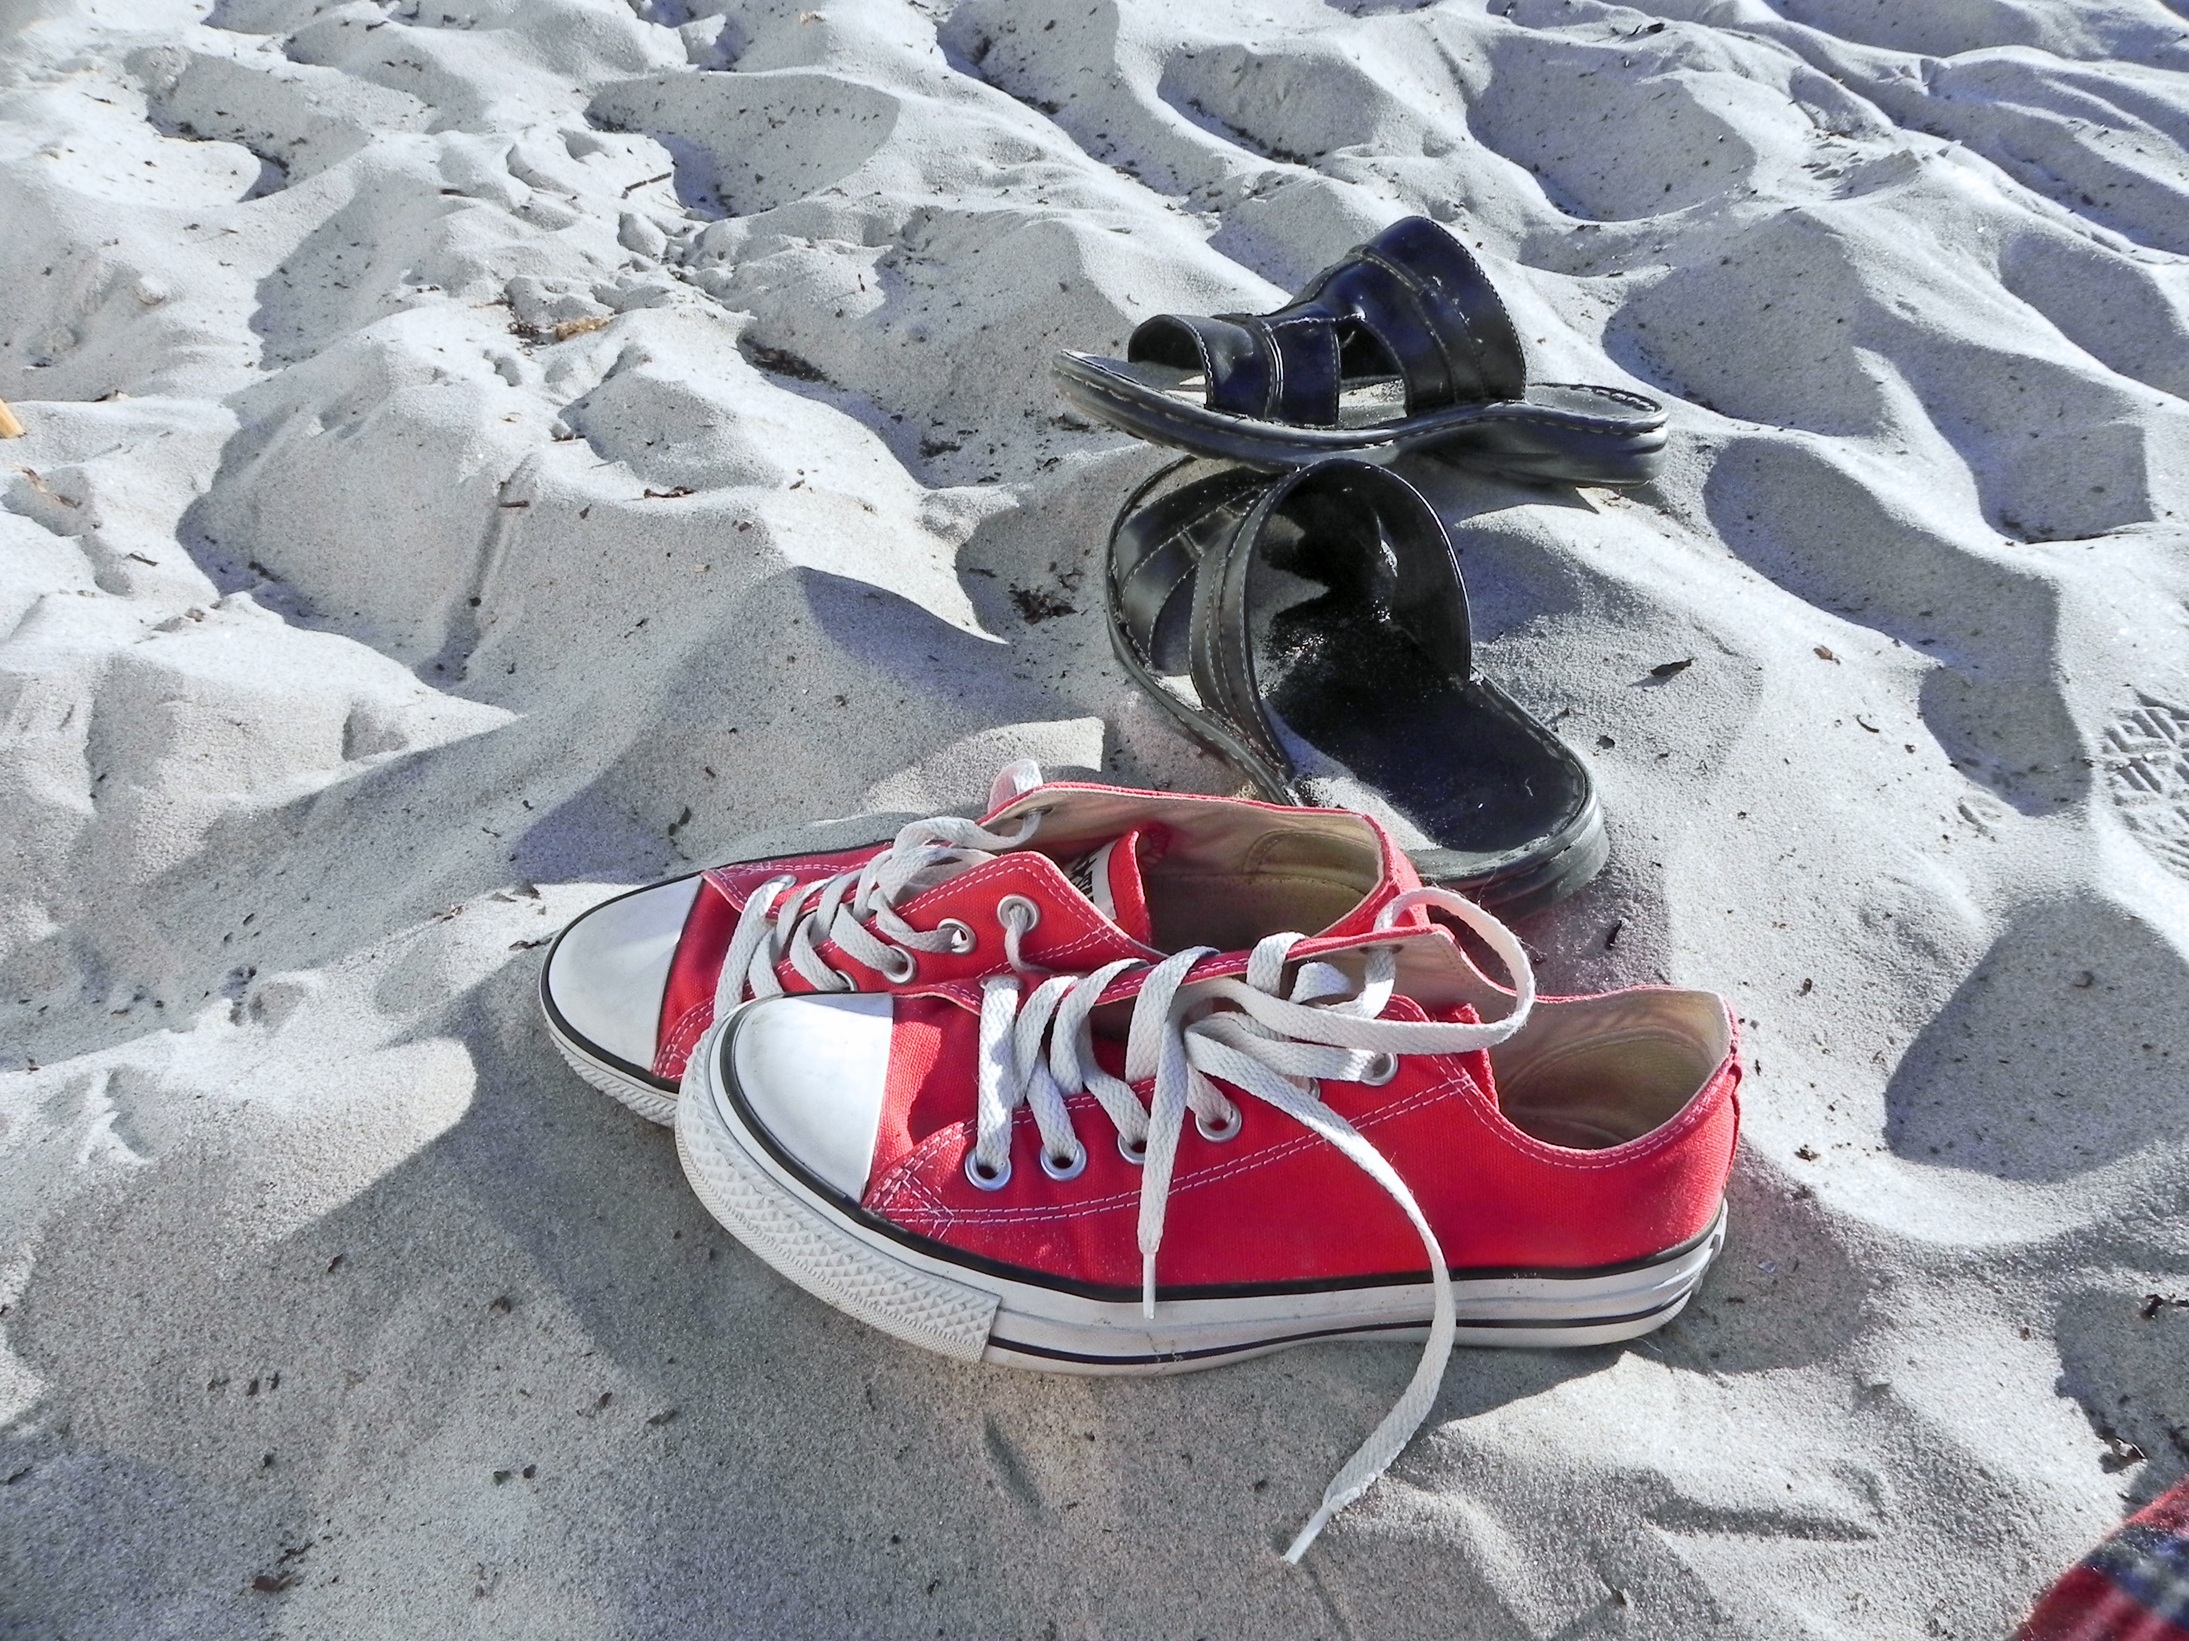
beach, sand, adventure, extreme sport, winter sport, shoes, sports, footwear, sledding, tubing, convers, outdoor recreation, geological phenomenon, shoe footprint